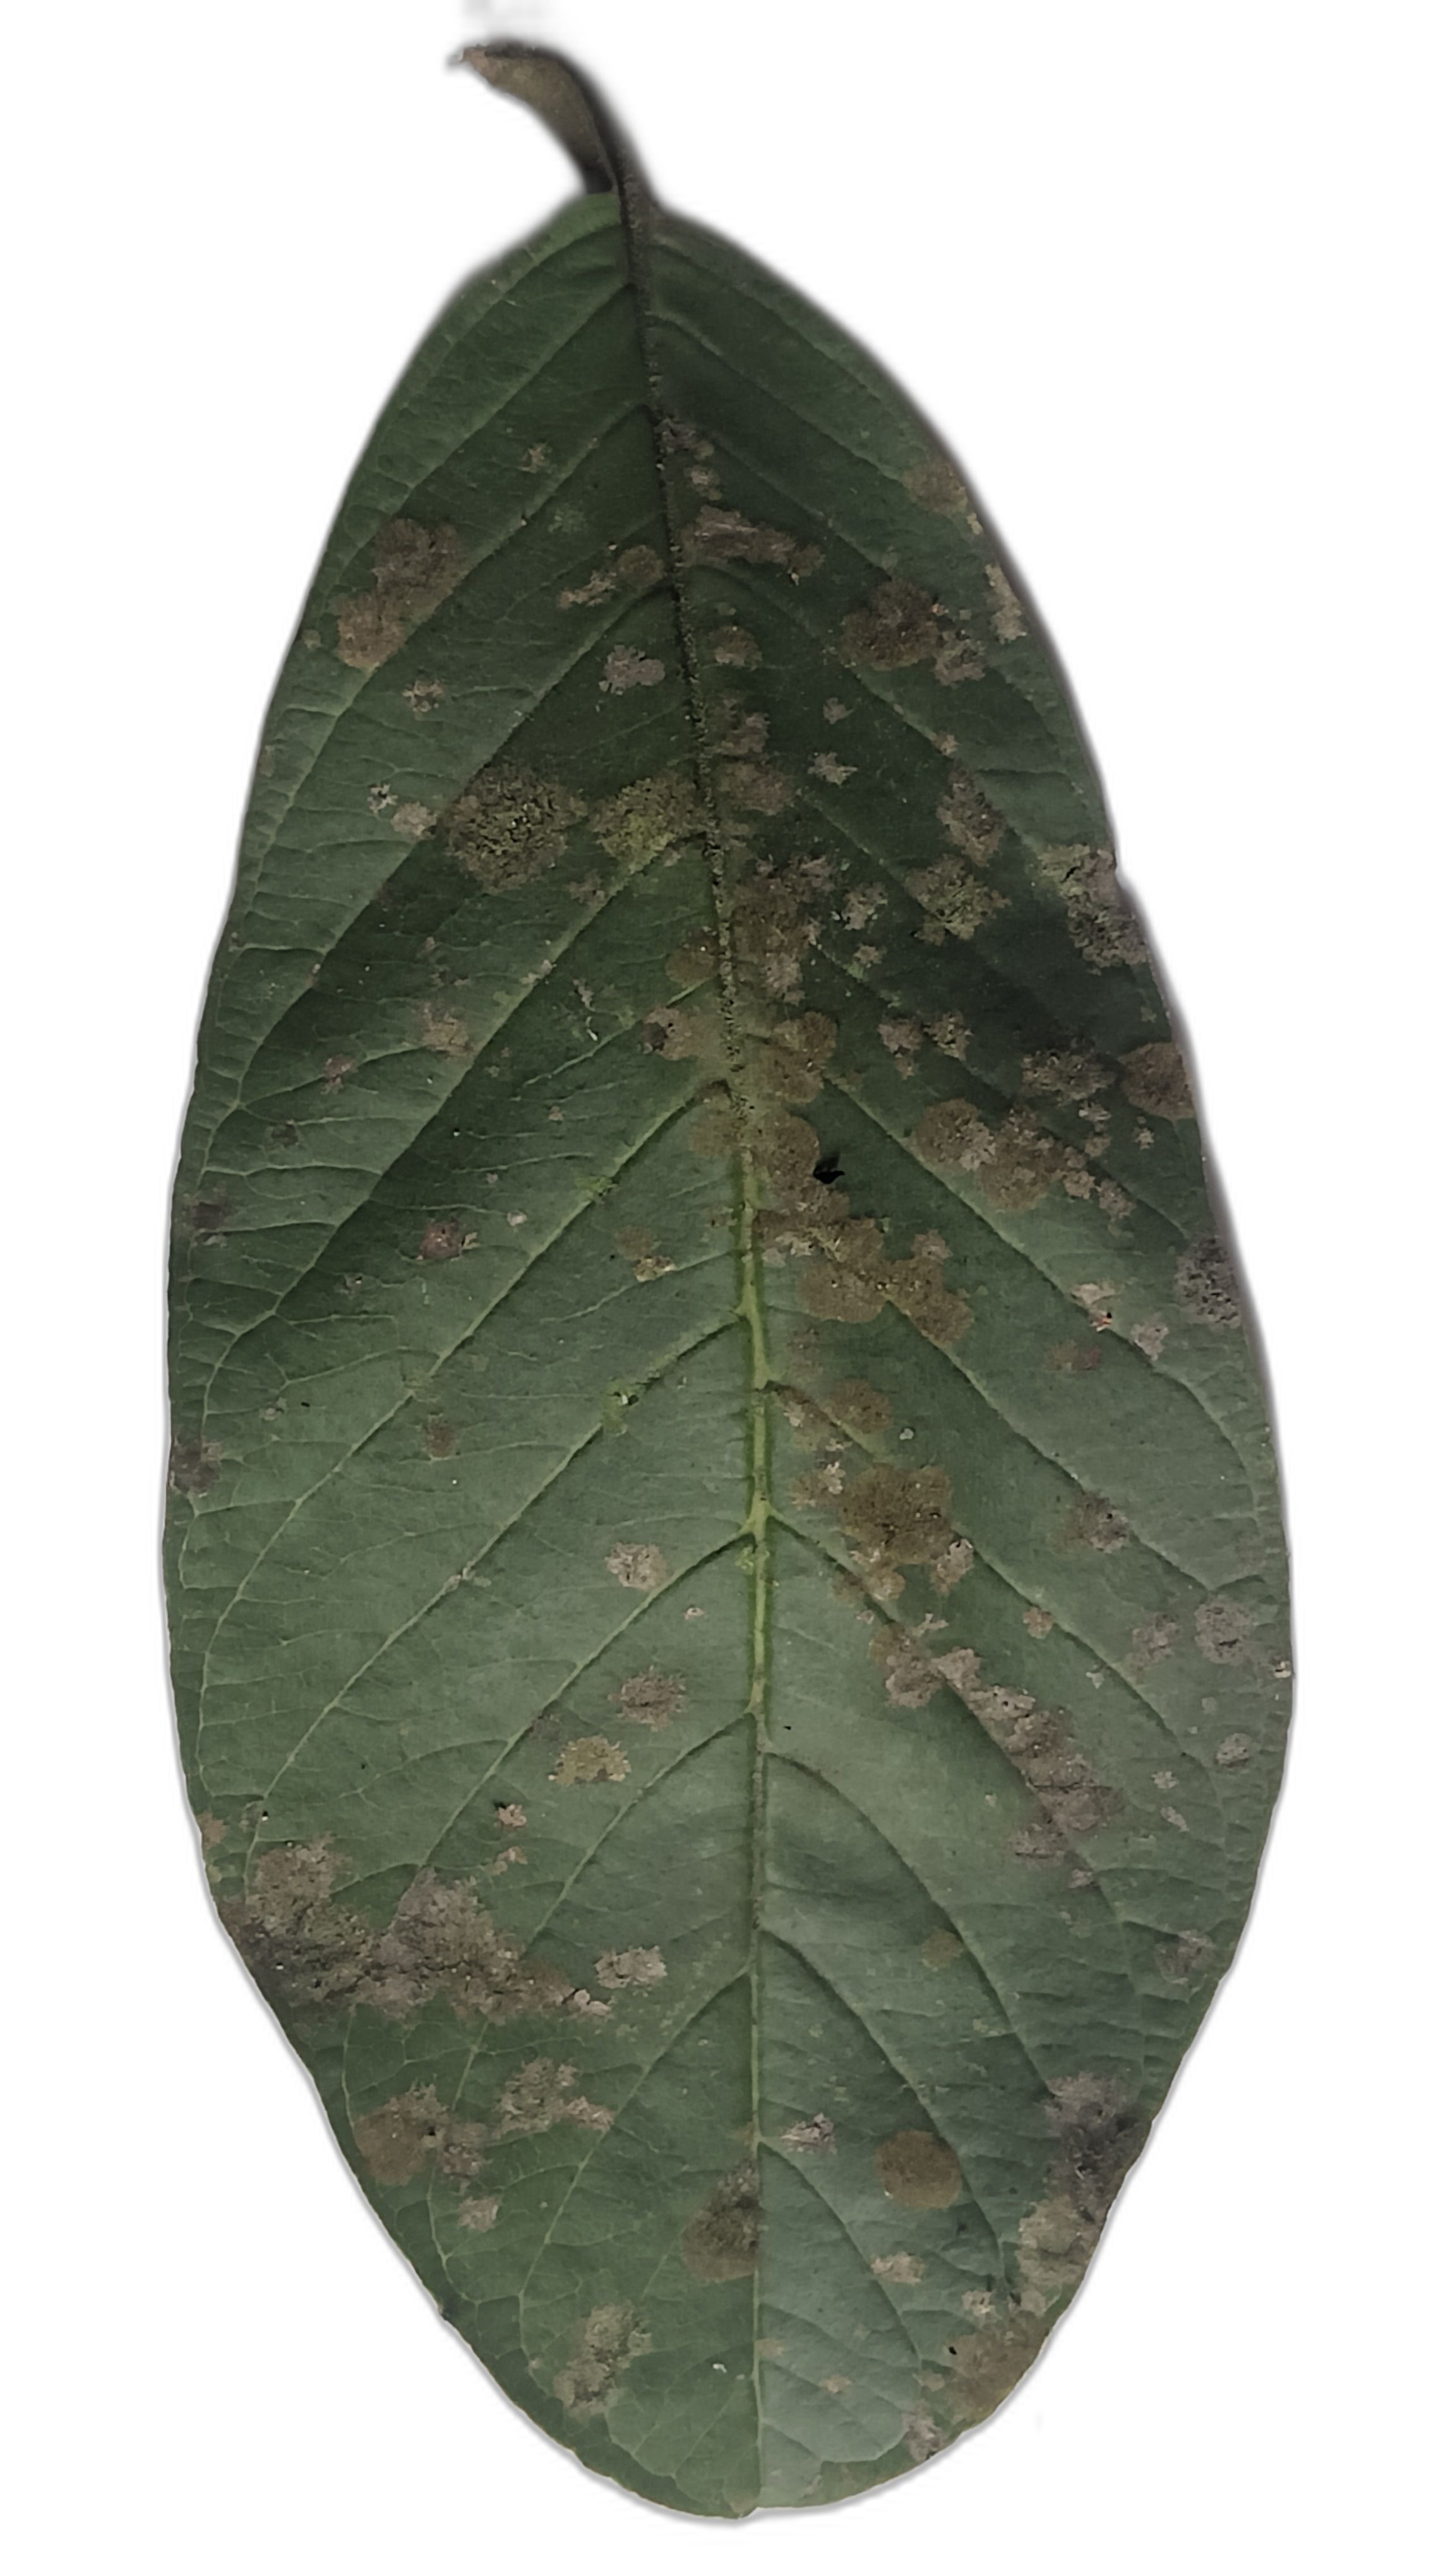
Plant part: leaf
Disease: Anthracnose